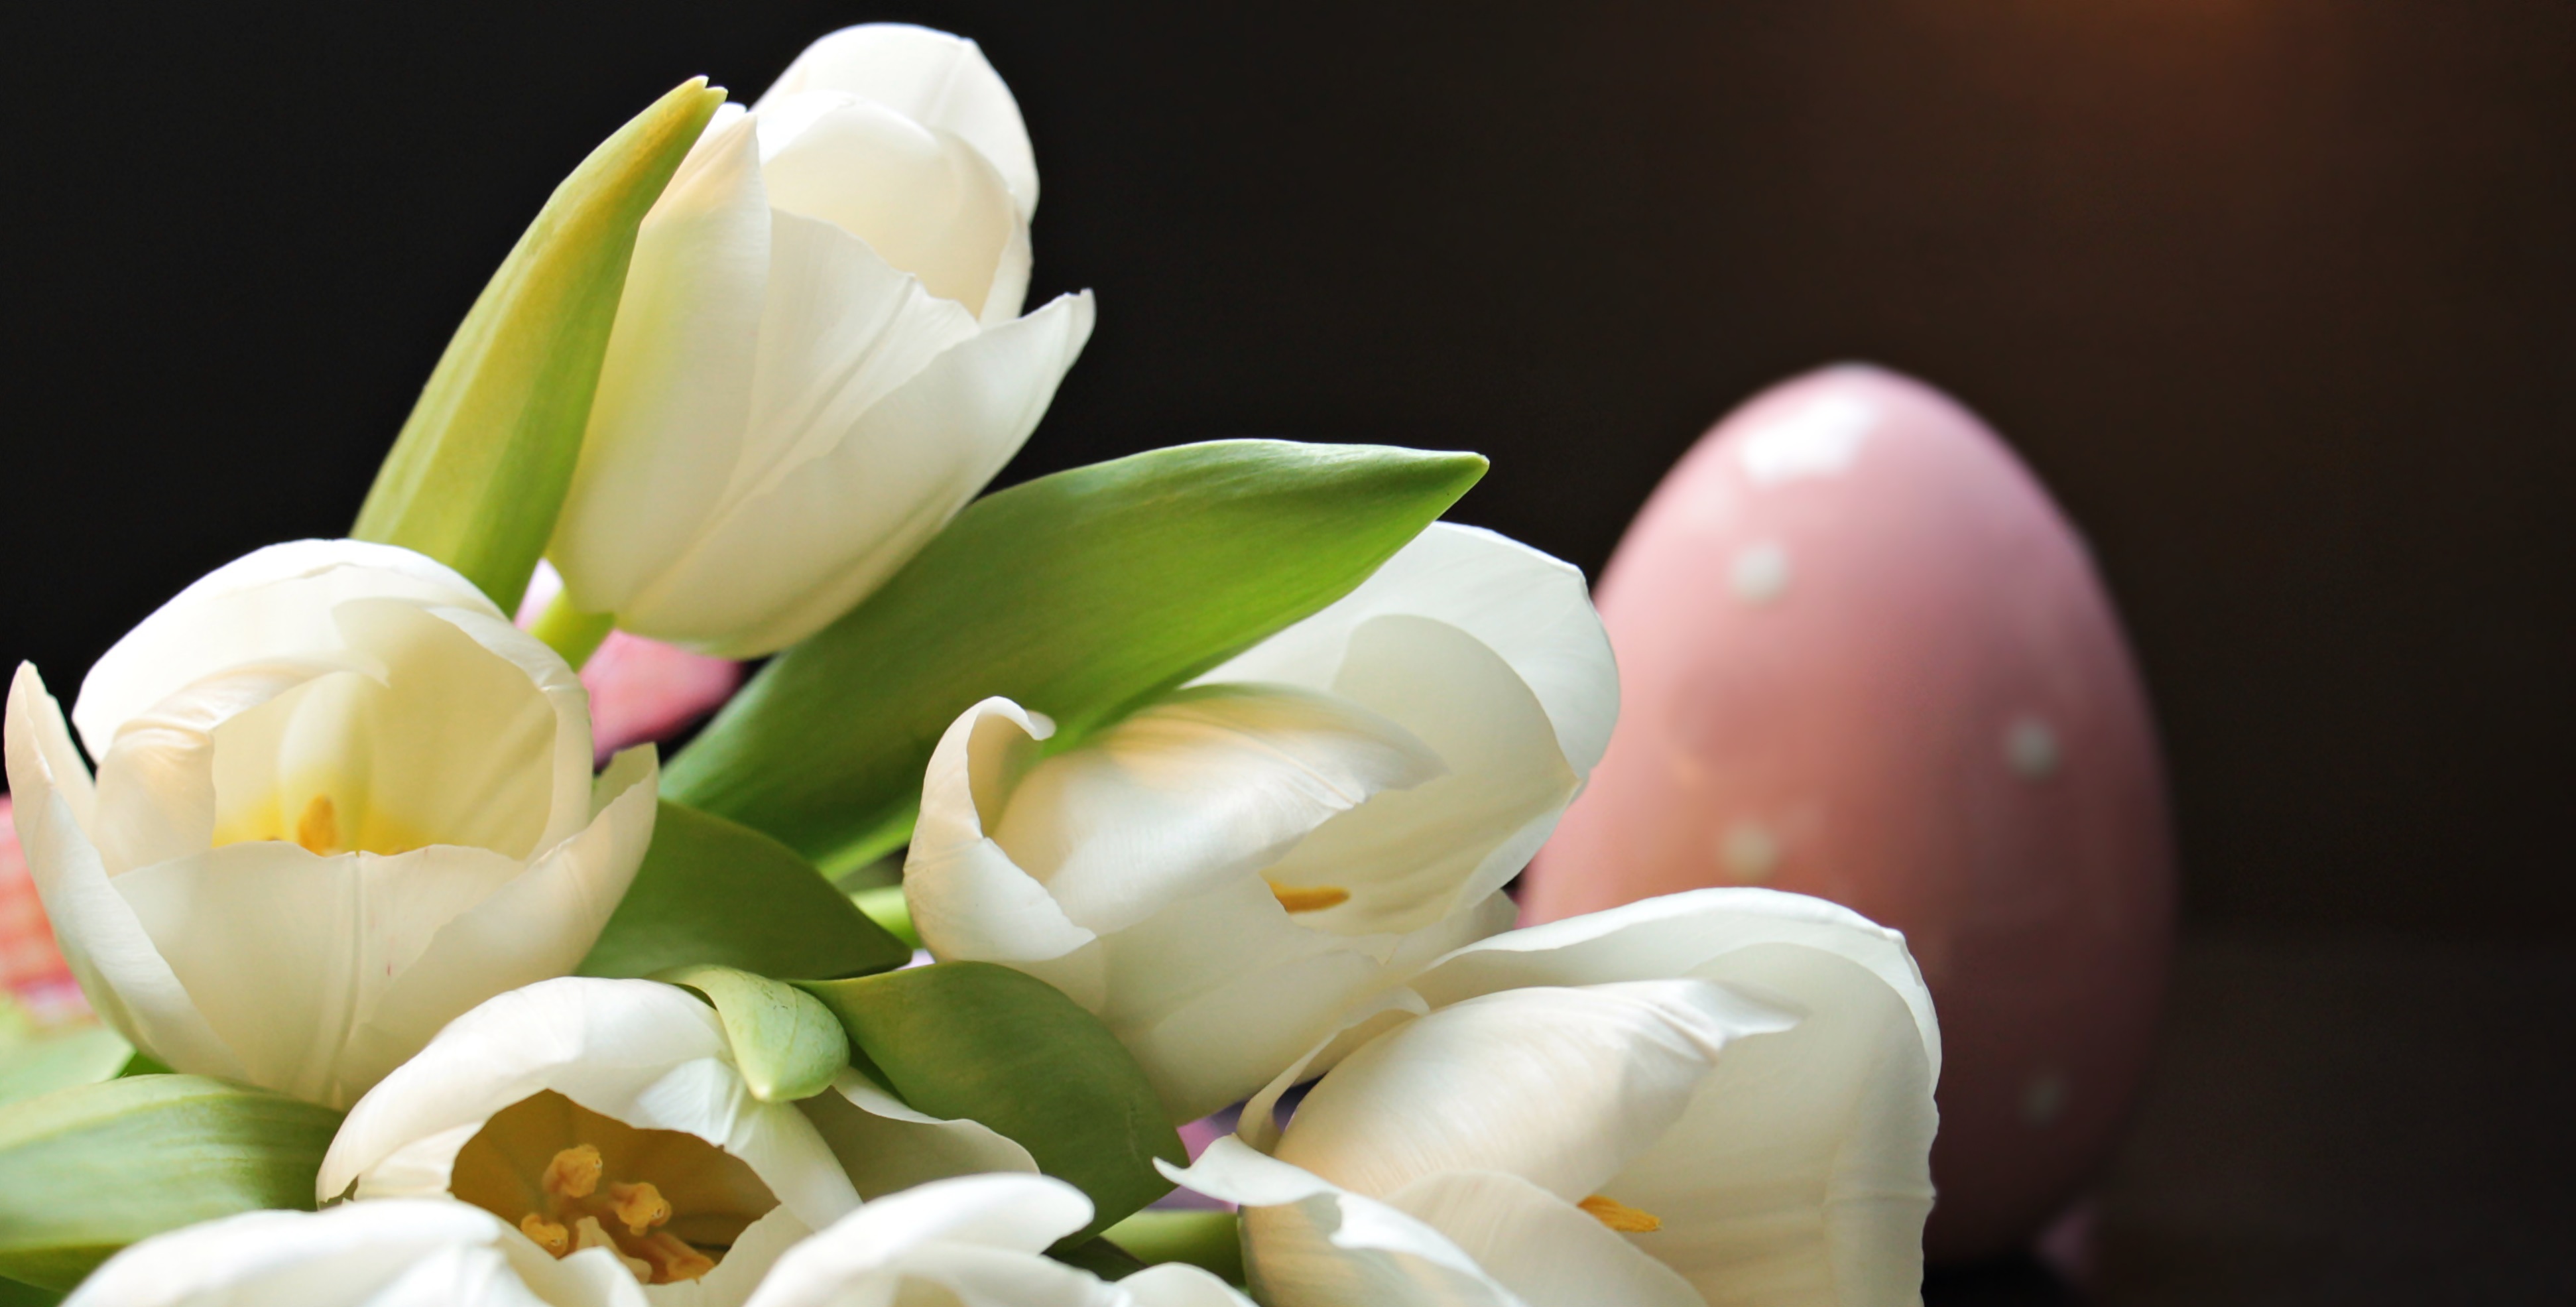
blossom, plant, white, flower, petal, tulip, spring, romance, romantic, nostalgia, botany, yellow, pink, close, flora, map, thank you, flowers, close up, cheerful, floral greeting, background, beauty, nostalgic, easter, tulips, lying, tender, greeting, greeting card, bouquet of flowers, floristry, give, give away, early bloomer, spring flower, tulipa, tenderness, macro photography, white flowers, concerns, fr hlingsanfang, flowering plant, joy of life, ornamental flower, easter egg, schnittblume, flower bouquet, breeding tulip, white tulips, land plant, tulips white, pink easter egg